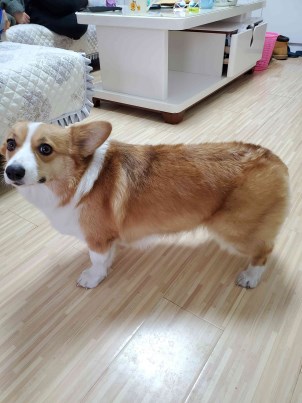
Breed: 2909-n000116-Cardigan